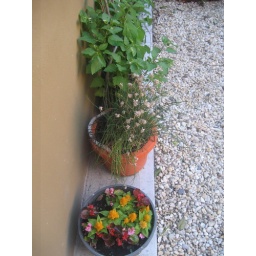
plants against the wall